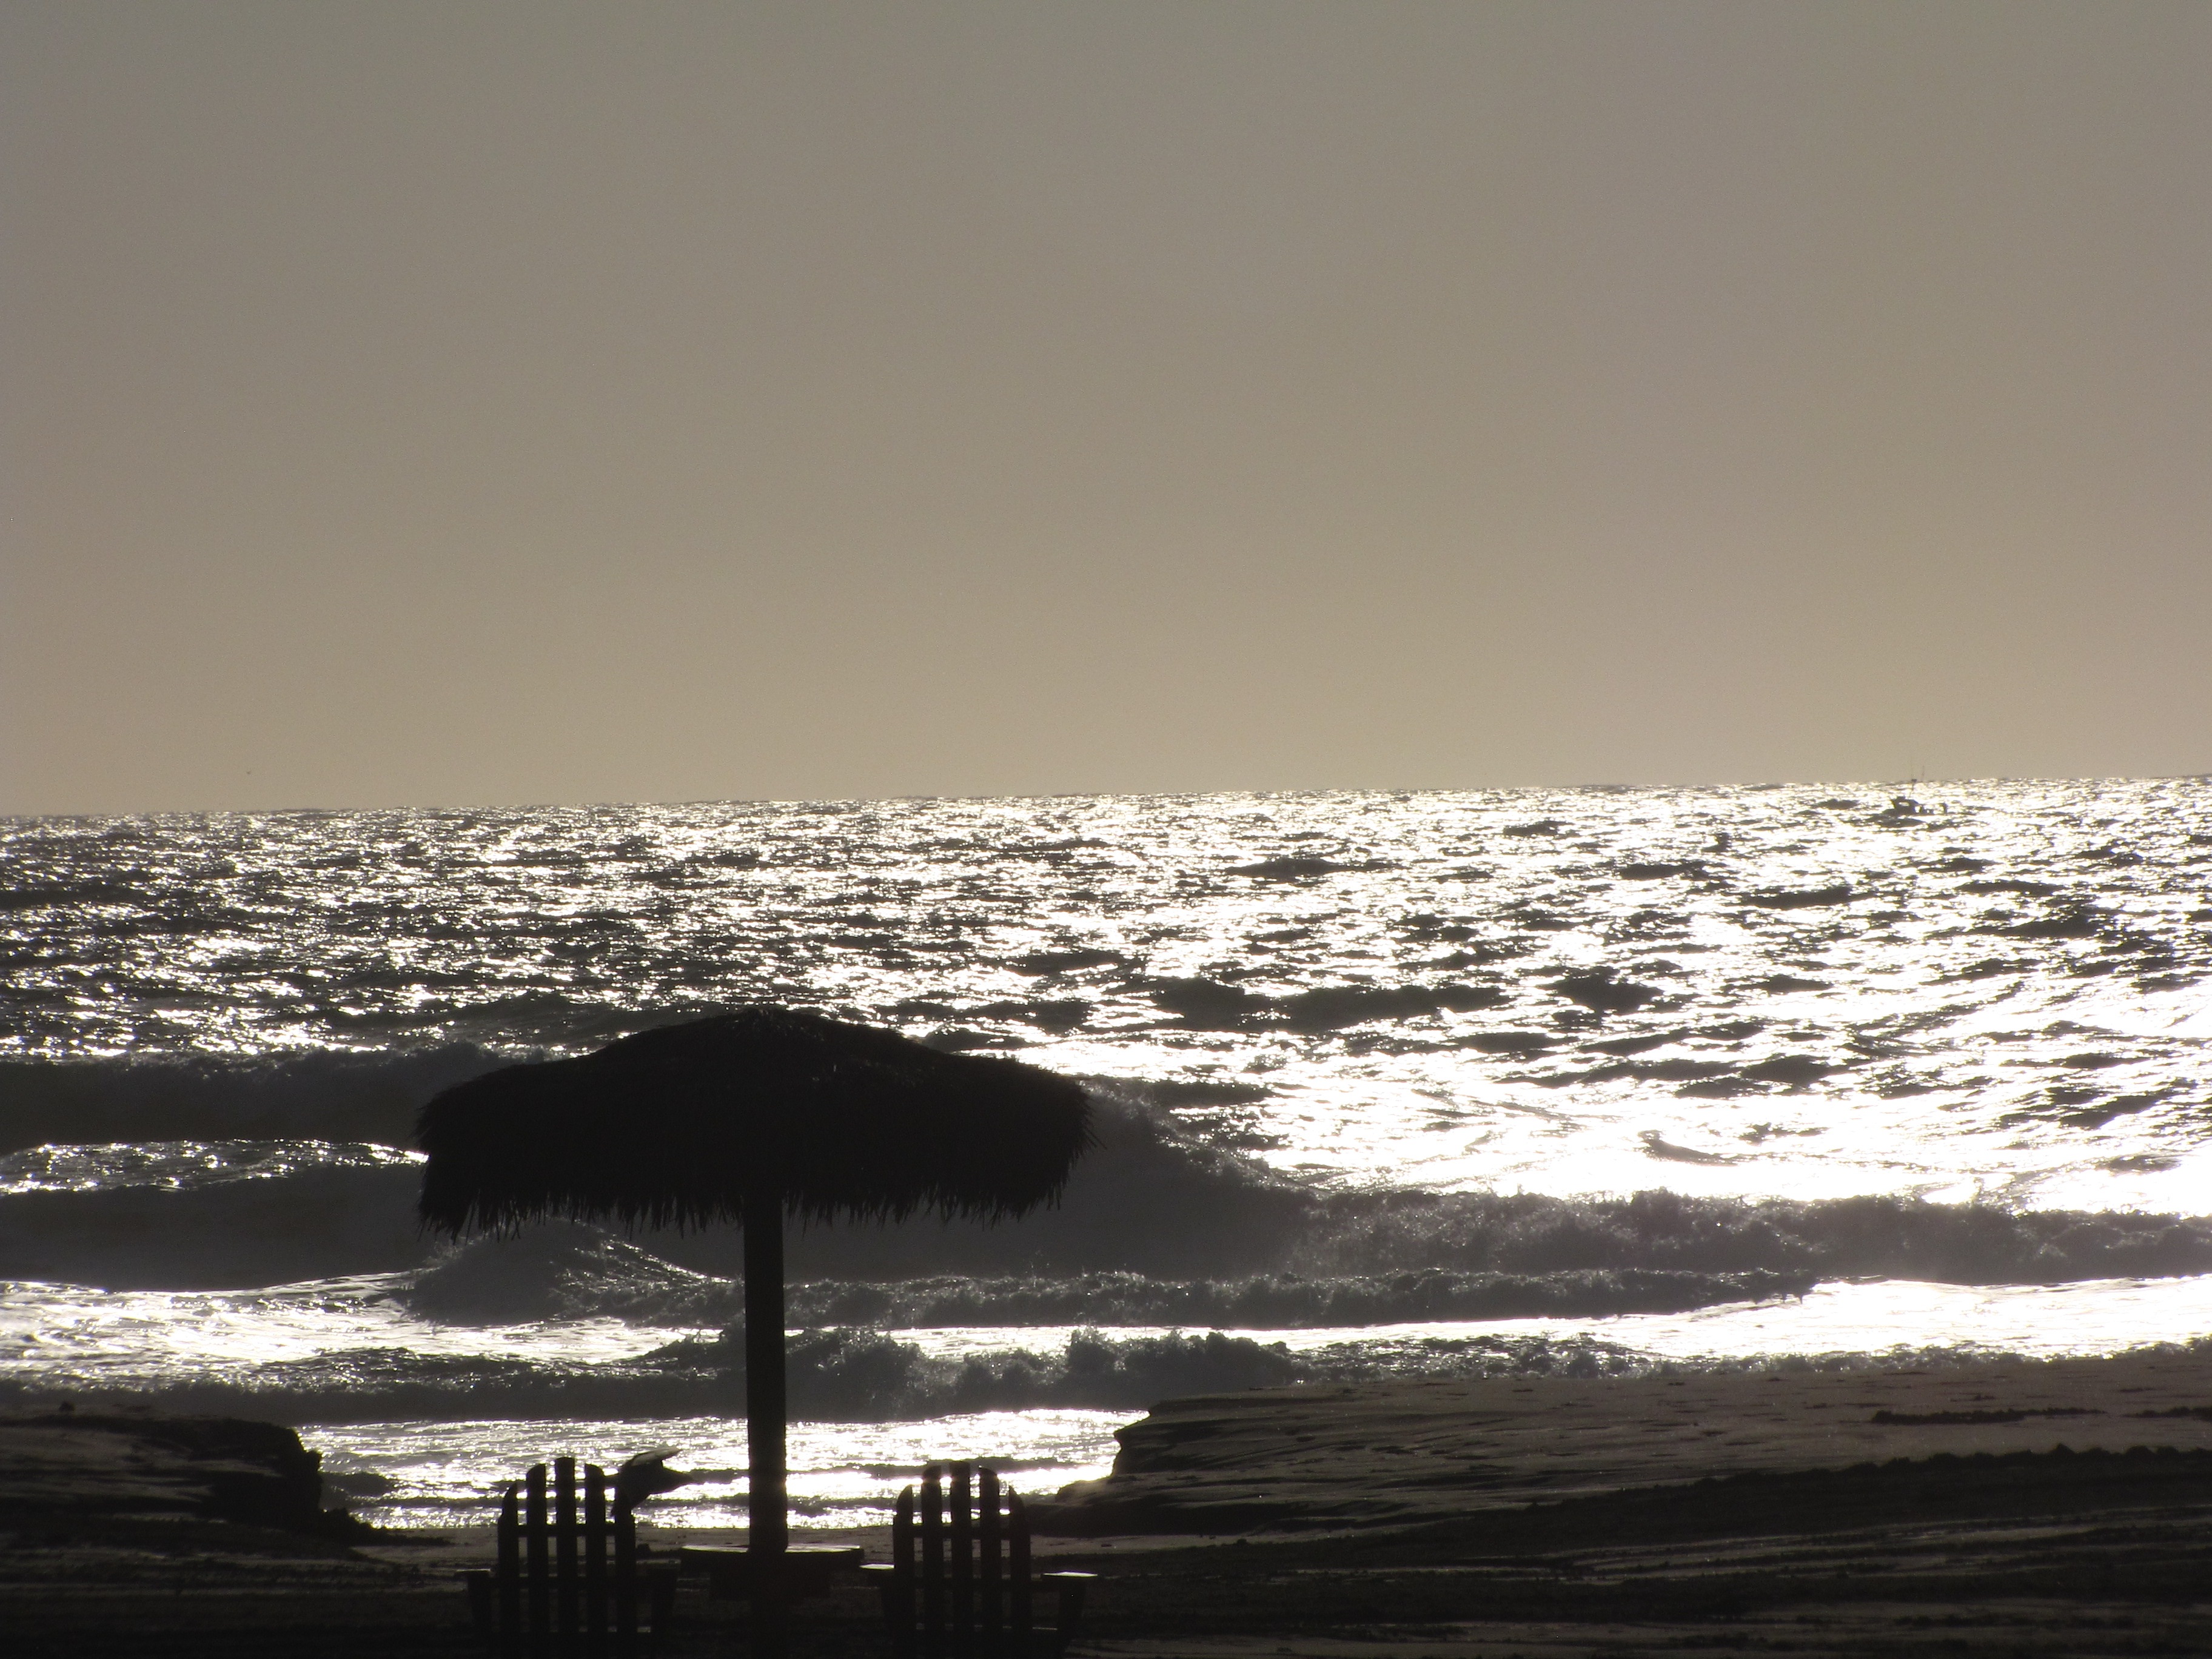
beach, sea, coast, water, sand, ocean, horizon, cloud, sky, sunrise, sunset, sunlight, morning, shore, wave, dawn, vacation, dusk, evening, reflection, scenery, calm, serene, bay, body of water, relaxation, silver, shiny, cabana, atmospheric phenomenon, wind wave